The Church of Jesus Christ of Latter-day Saints in Tennessee

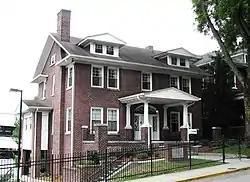
The Knoxville Institute of Religion Building

The Southern States Mission was formally organized in 1875 with its headquarters in Nashville. In 1882, the headquarters moved to Chattanooga, until it moved to Atlanta, Georgia in 1919. Tennessee remained in the Southern States Mission until the creation of the East Central States Mission in 1928. In 1975, the Tennessee Nashville Mission was organized. In 1993, the Tennessee Knoxville Mission was organized from the Tennessee Nashville Mission.